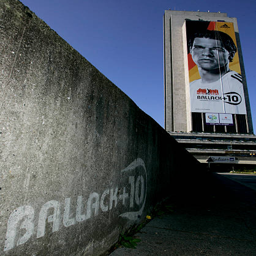
a giant fifa world cup poster of soccer player is unveiled .